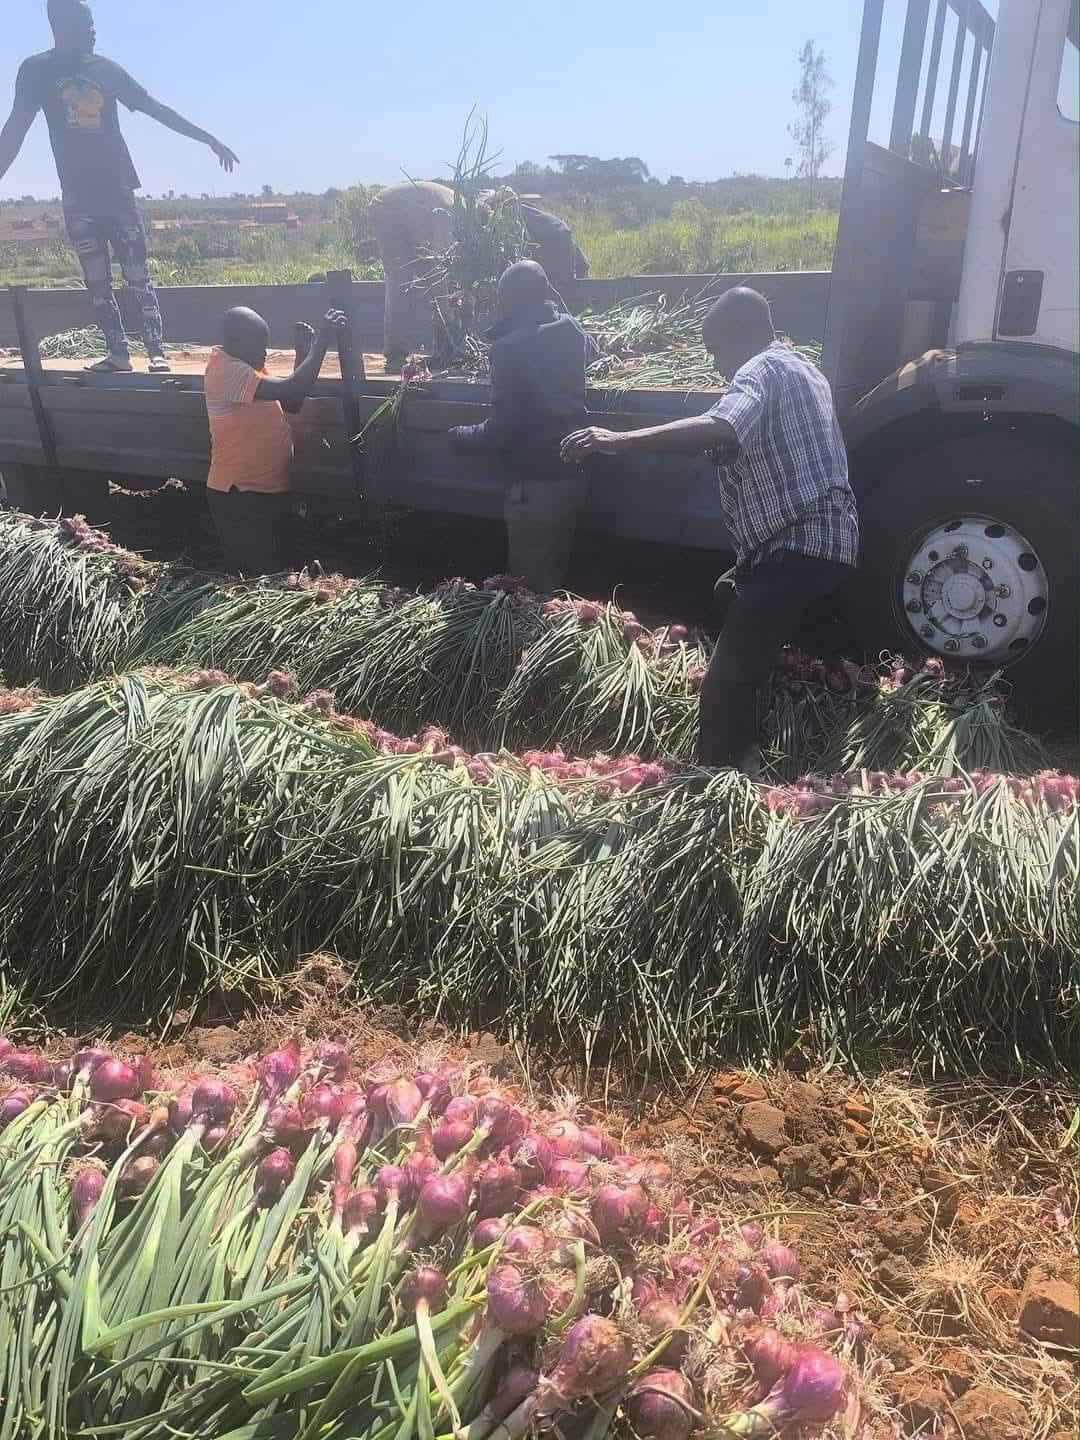
Shamba kubwa, lenye kundi la watu katika harakati za uvunaji, wanapakia vitu hivi vitunguu maji kwenye gari kwa ajili ya usambazaji wa mimea hiyo.